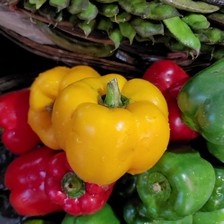
Label: capsicum